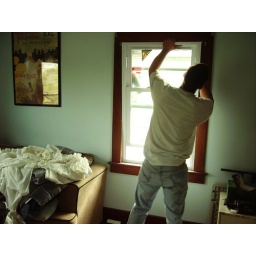
John was my hero in May 2008 when he installed new windows in my office (and the rest of the house).